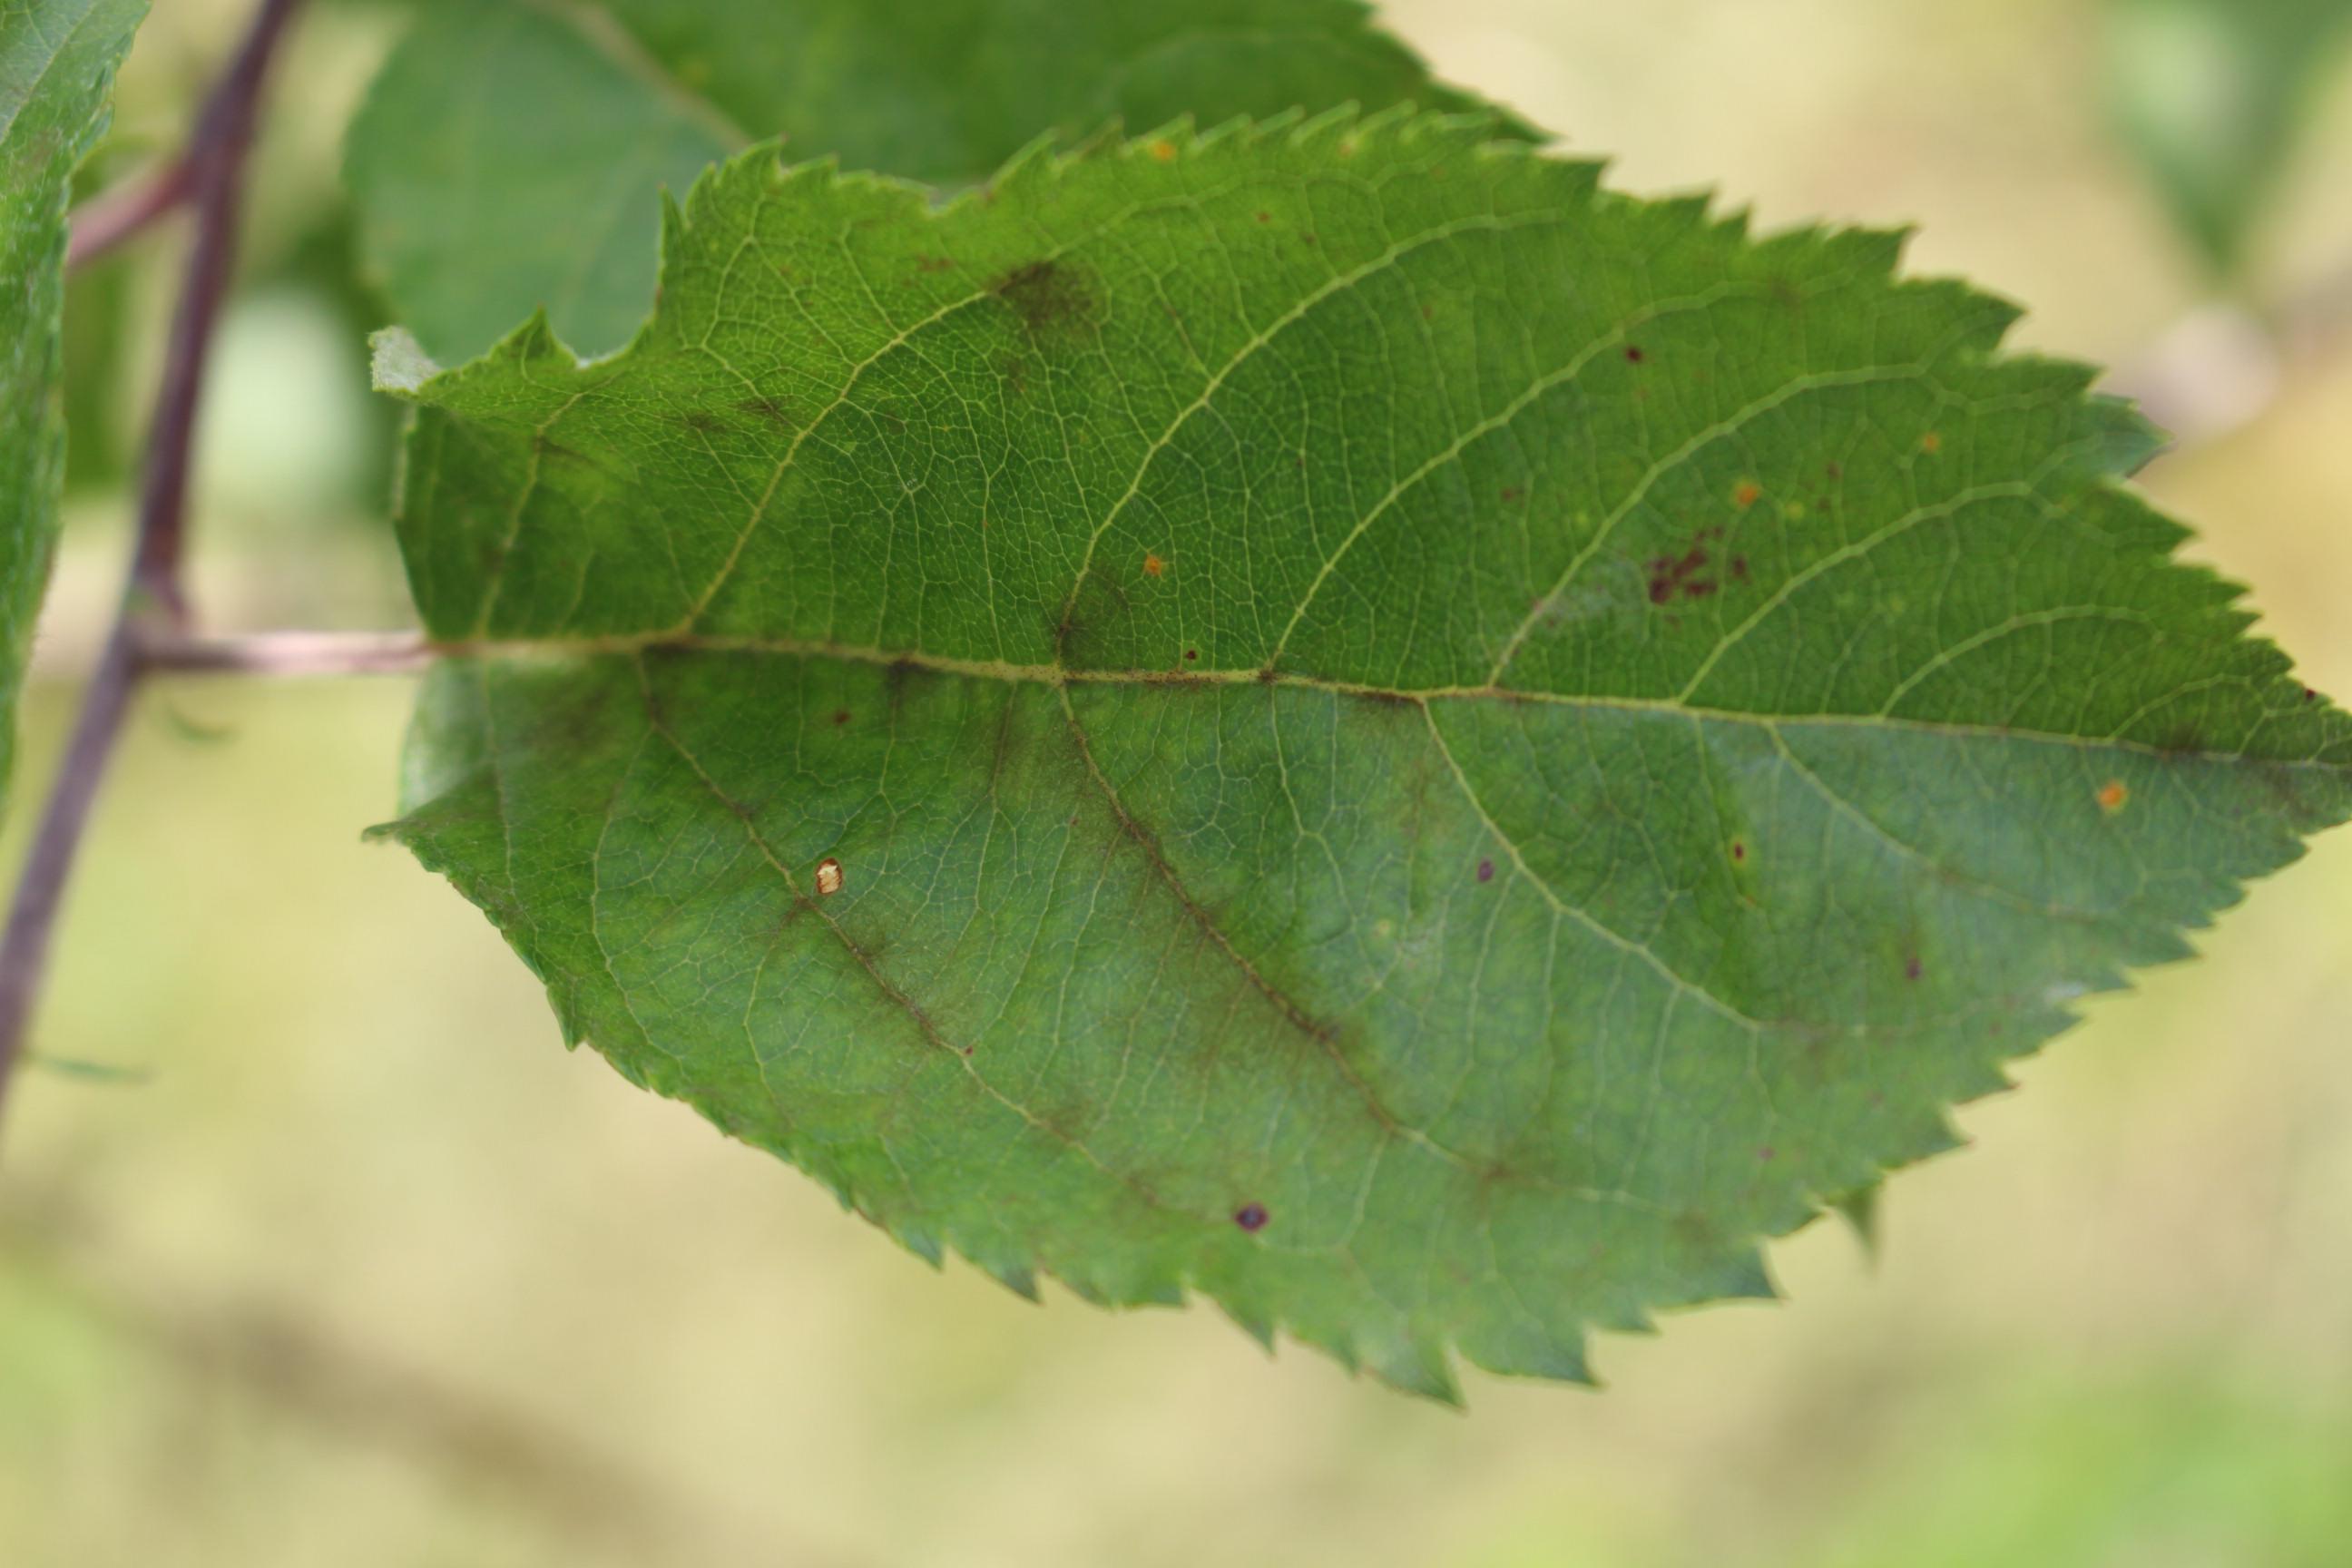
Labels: complex